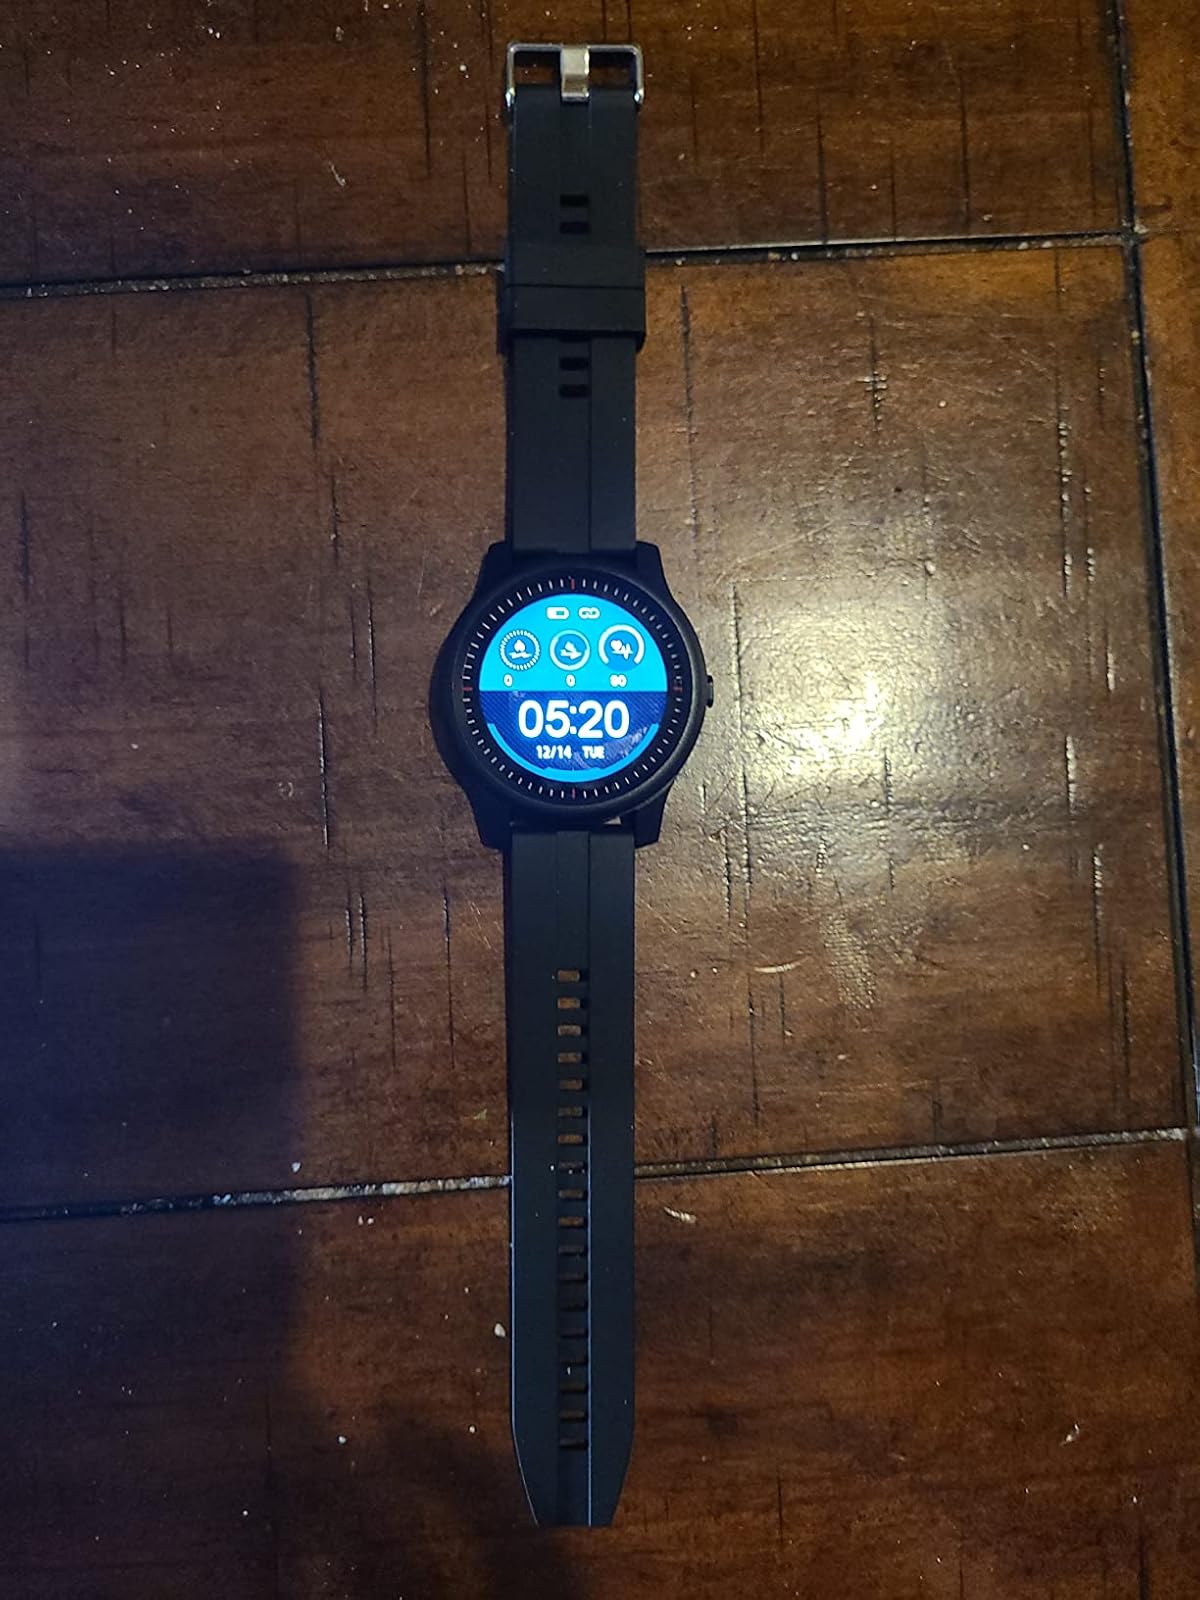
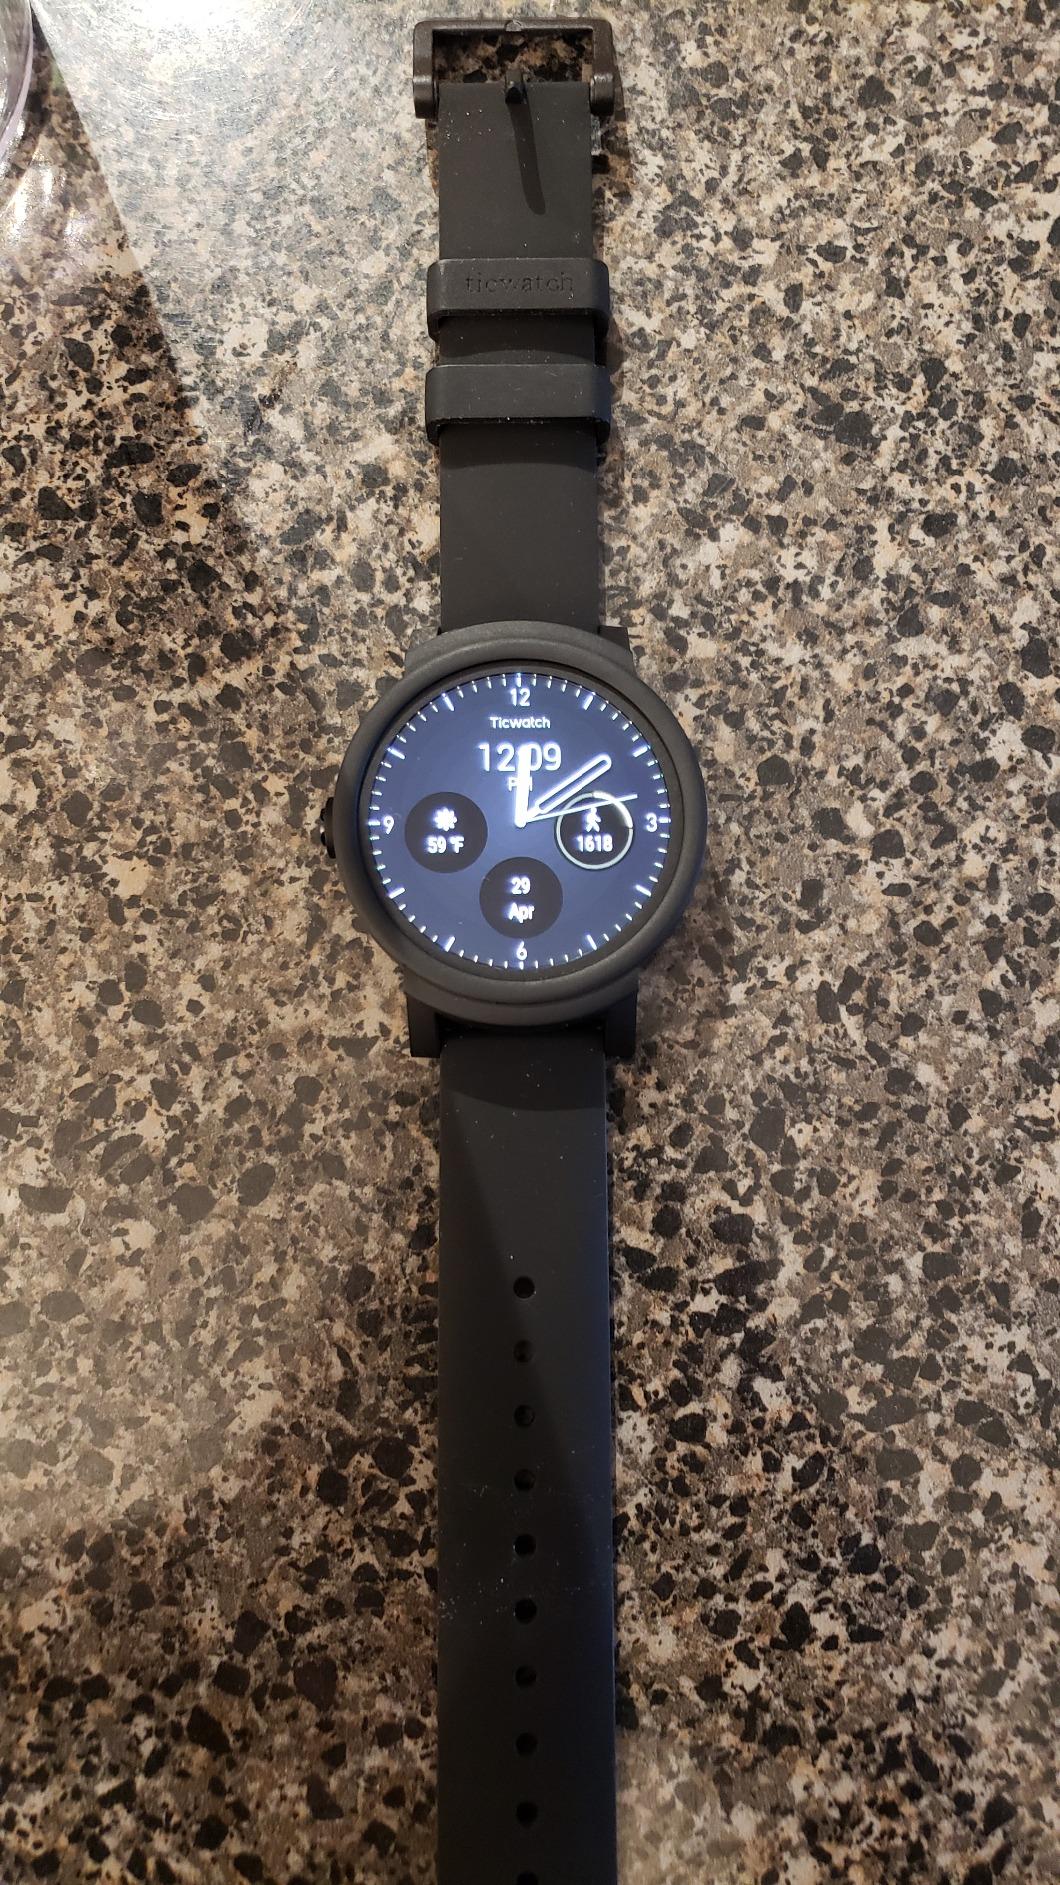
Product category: smartwatch
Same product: no